1984 Virginia Slims World Championship Series

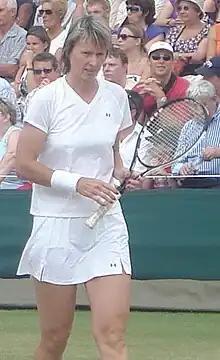
Helena Suková collected her first career doubles title in Marco Island, Florida.

"The following players mounted a successful title defence in singles (S), doubles (D) or mixed doubles (X):"